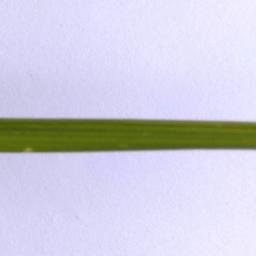
Label: Rice___Healthy